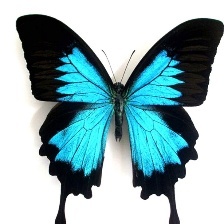
Species: ULYSES